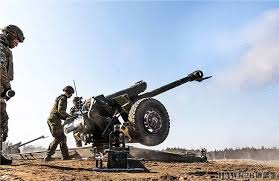
Label: D-30